Ukrainian language

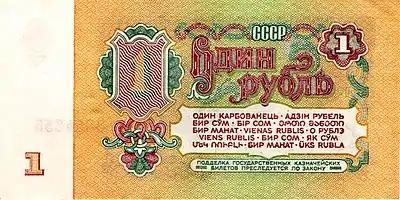
While Russian was a de facto official language of the Soviet Union in all but formal name, all national languages were proclaimed equal. The name and denomination of Soviet banknotes were listed in the languages of all fifteen Soviet republics. On this 1961 1 Rbl note, the Ukrainian for "one rouble", один карбованець ("odyn karbovanets"), directly follows the Russian один рубль ("odin rubl").

In the Russian Empire Census of 1897 the following picture emerged, with Ukrainian being the second most spoken language of the Russian Empire. According to the Imperial census's terminology, the Russian language ("Русскій") was subdivided into Ukrainian (Малорусскій, 'Little Russian'), what is known as Russian today (Великорусскій, 'Great Russian'), and Belarusian (Бѣлорусскій, 'White Russian').